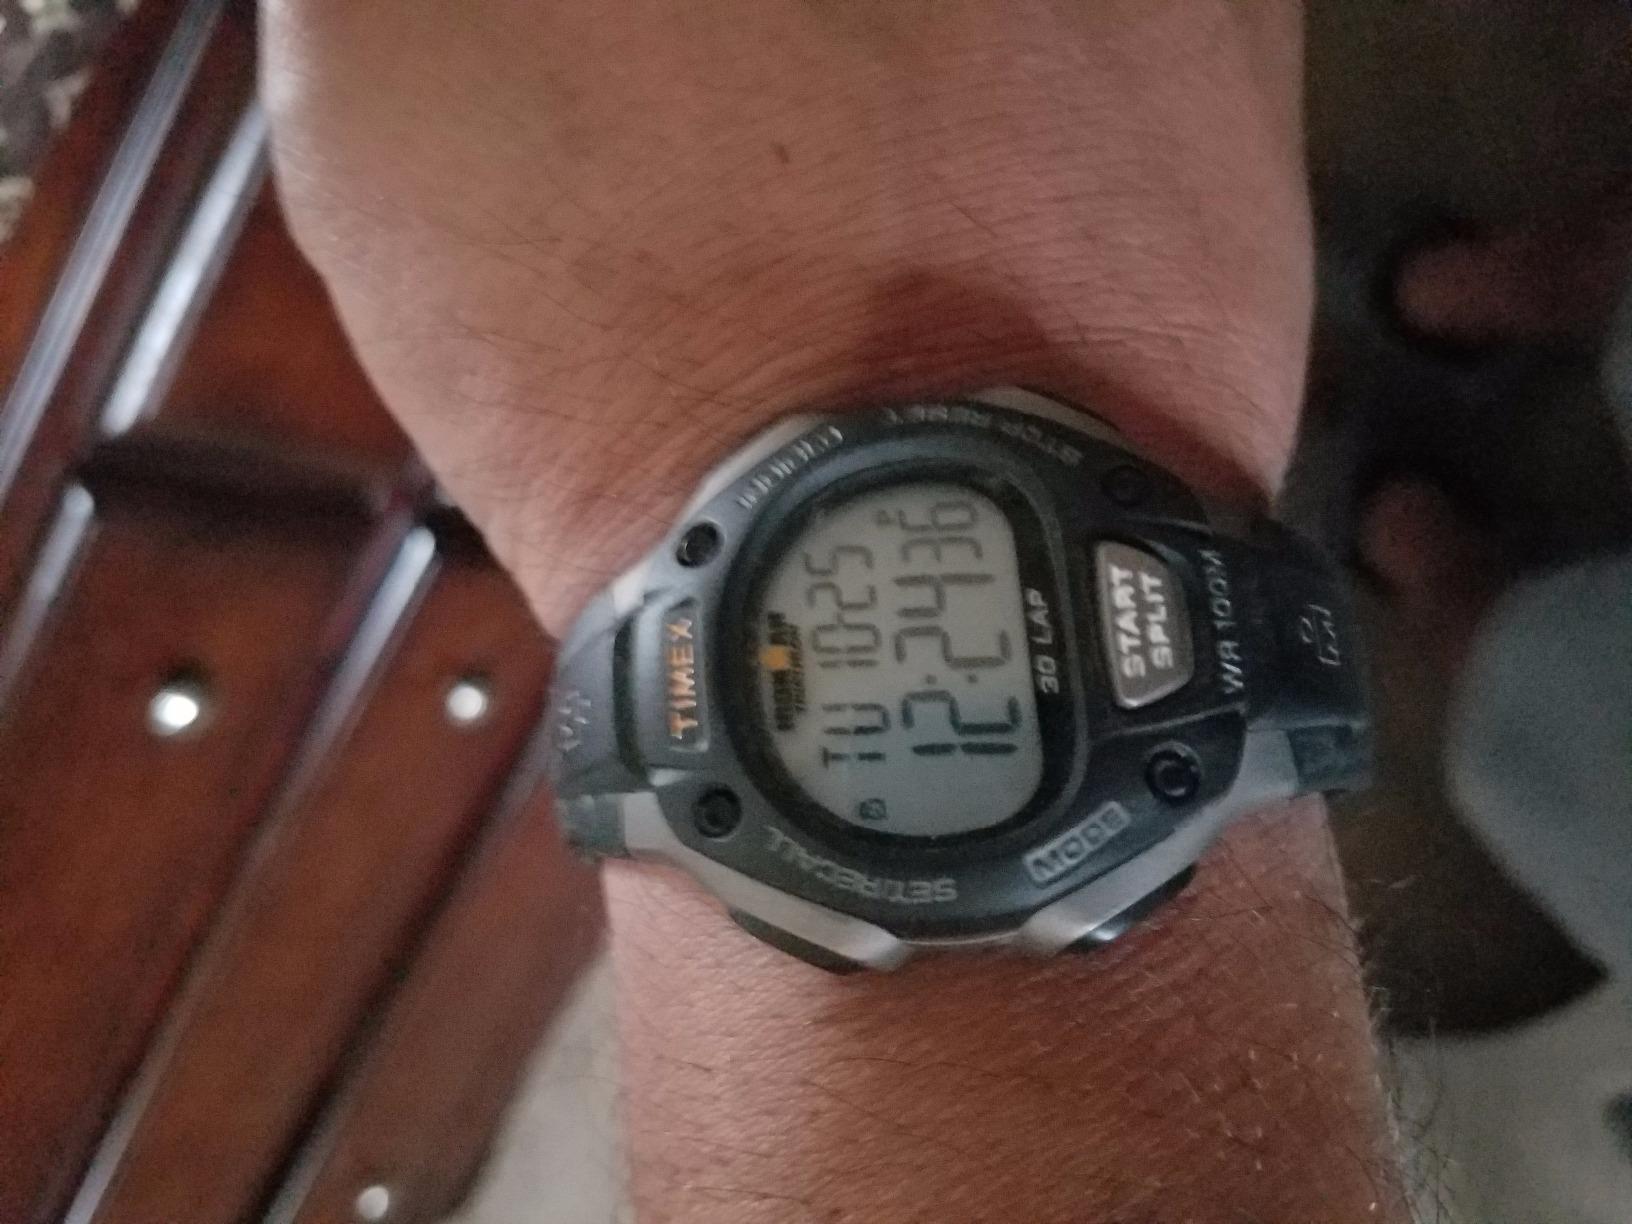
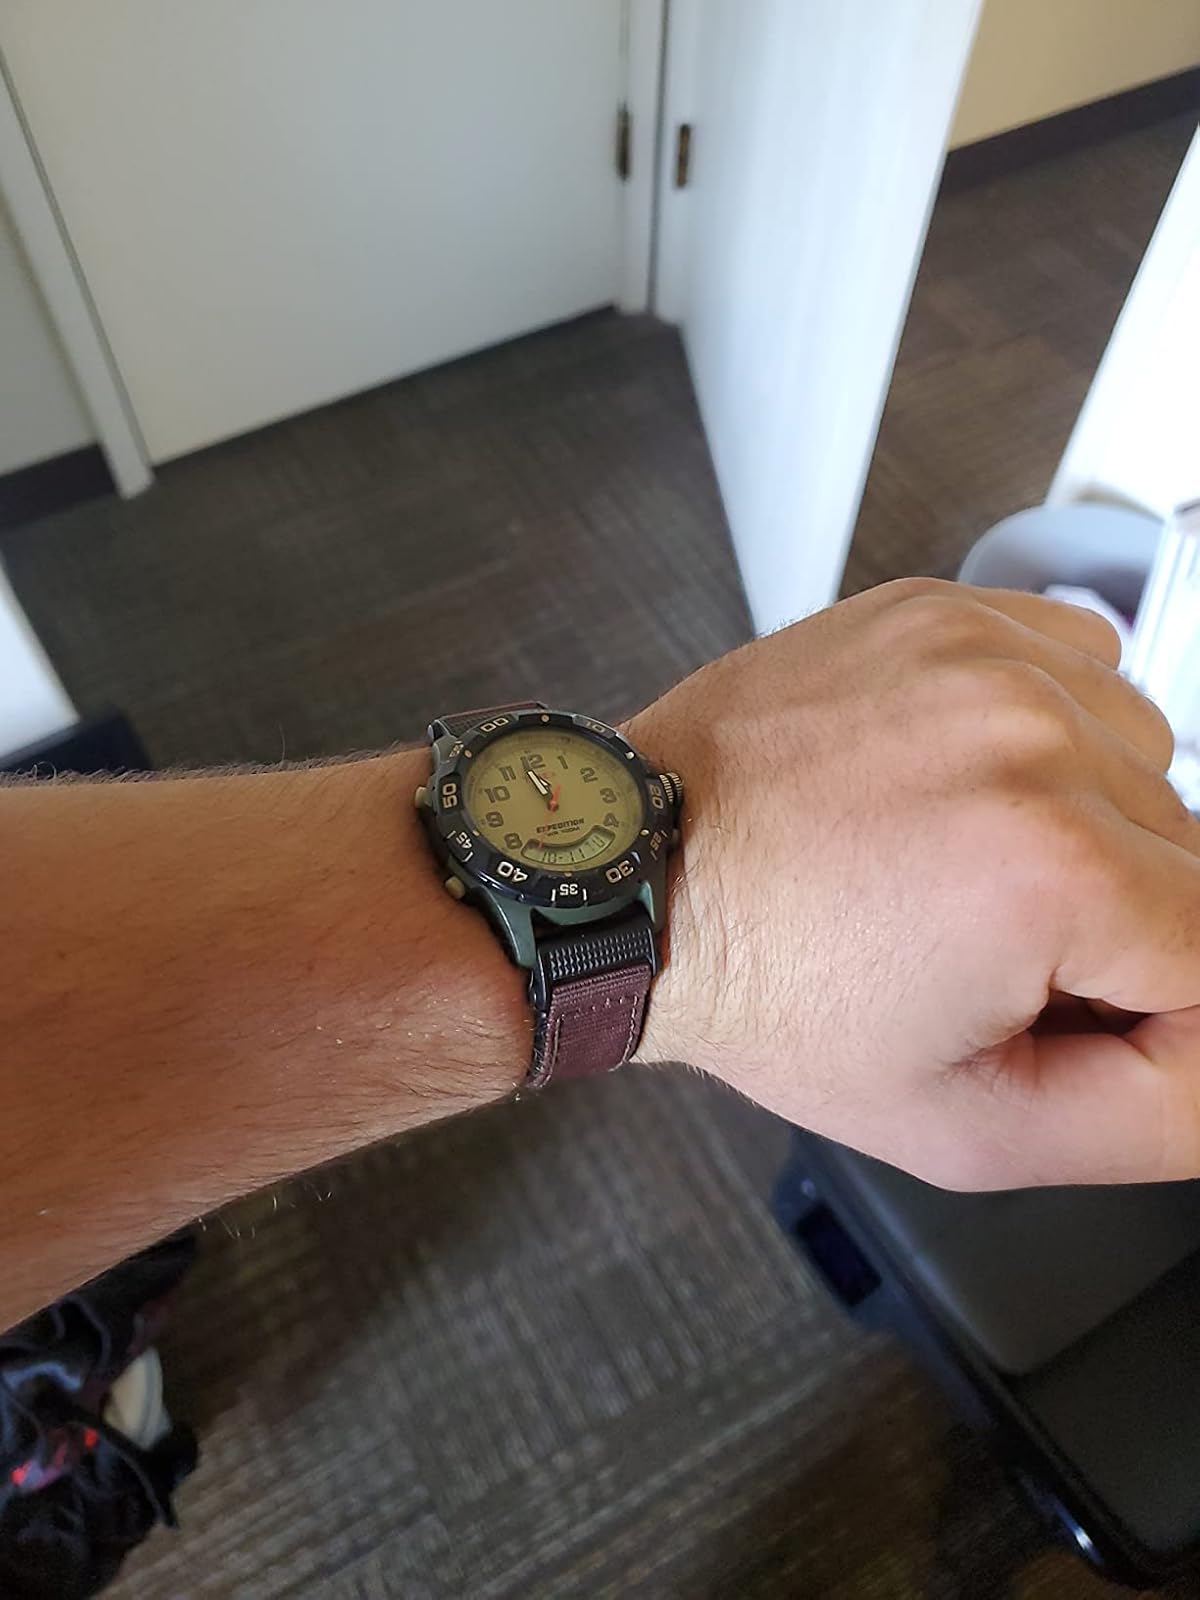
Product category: accessories_watch
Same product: no